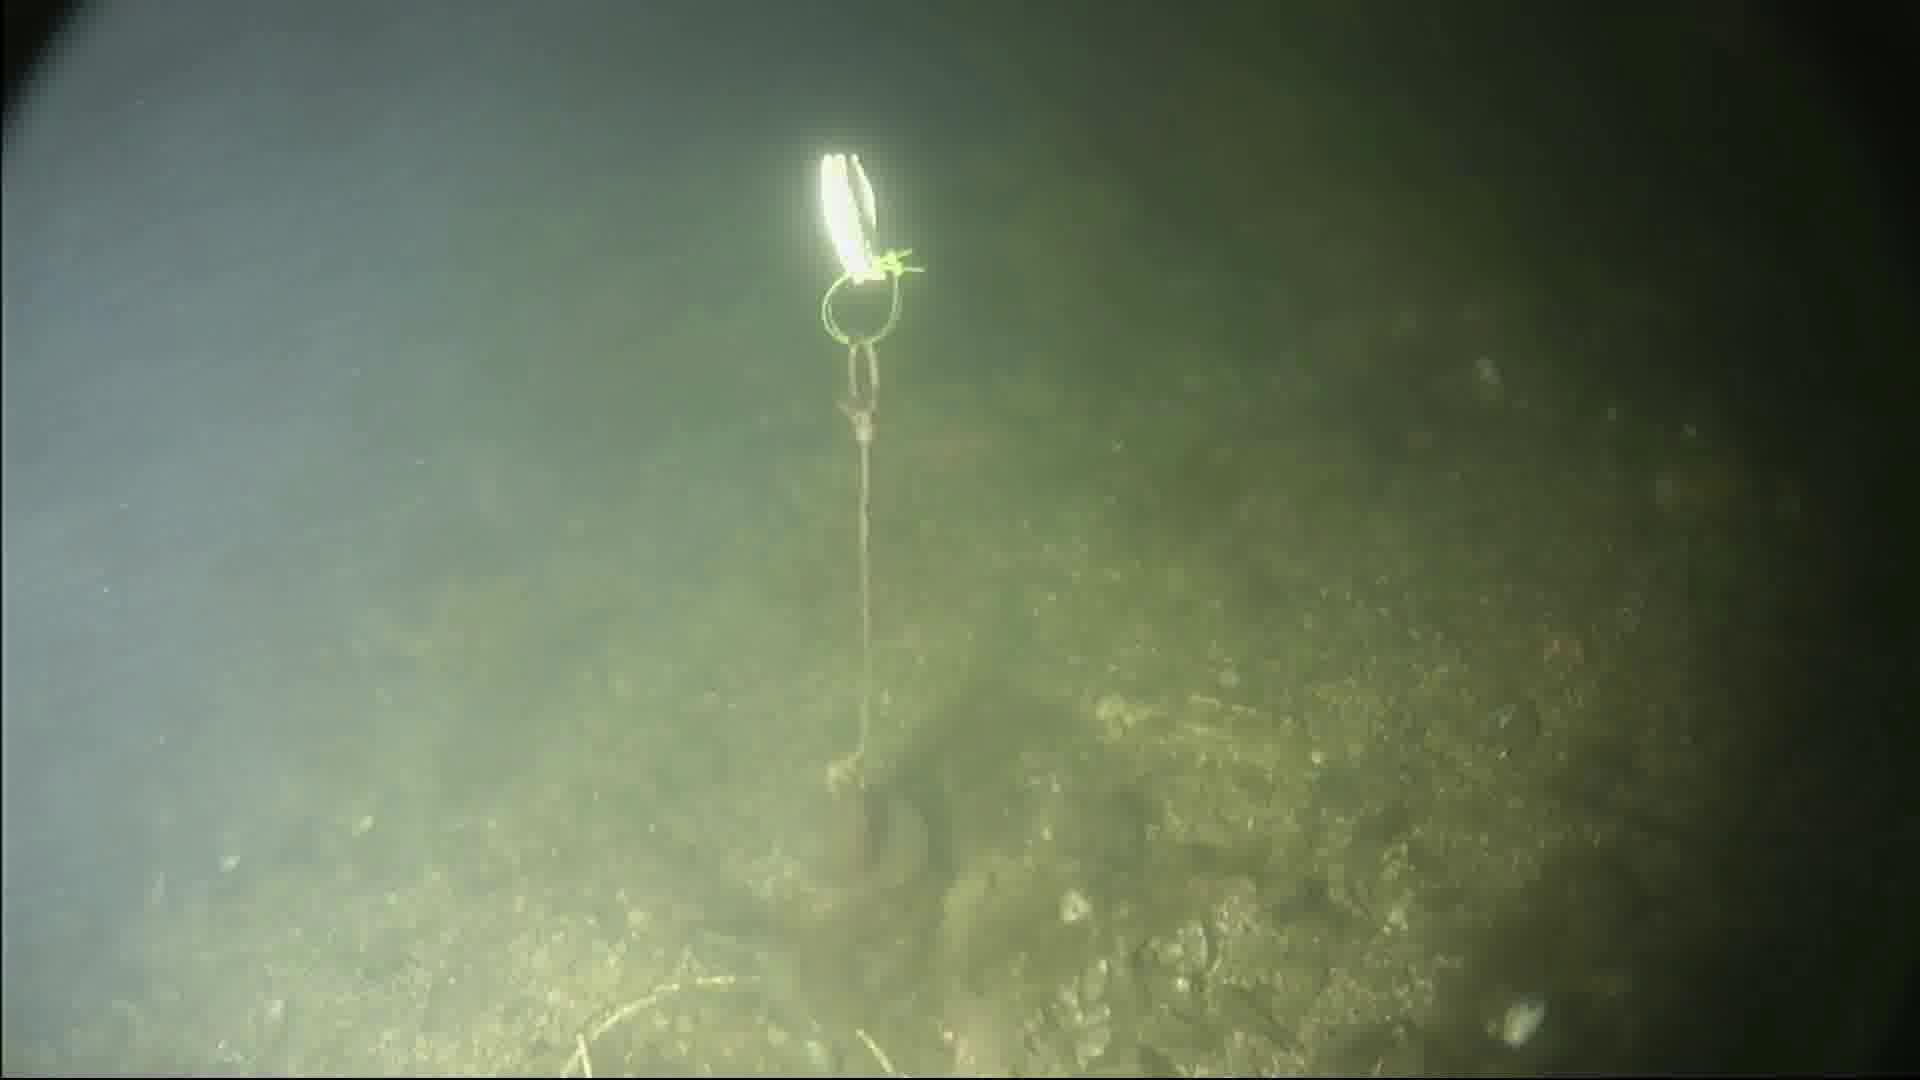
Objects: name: fish
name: crab